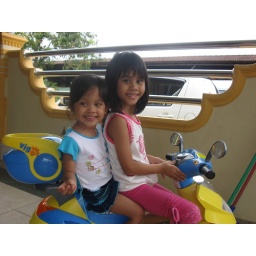
Outside my inlaws house compound enjoying their ride with the new bike present by Chloe's Godparents